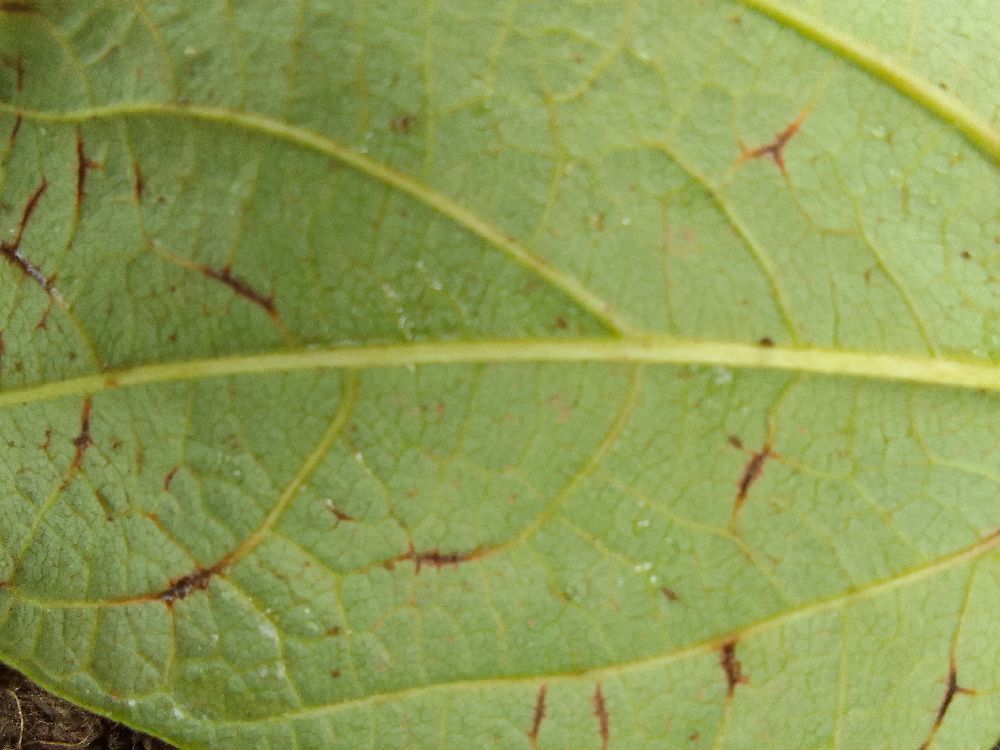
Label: anthracnose